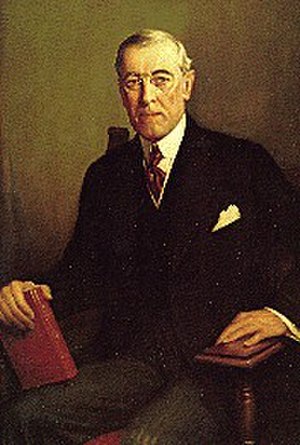
Versailles-freden / Traktaten - et kompromis
USAs præsident Woodrow Wilson.
Versailles-freden blev underskrevet den 28. juni 1919 af Frankrig, Storbritannien, USA og deres allierede på den ene side og Tyskland på den anden side som afslutning på 1. verdenskrig. USA ratificerede aldrig Versailles-traktaten, fordi landet syntes, at betingelserne var for hårde og forhandlede sig i stedet frem til en aftale med Tyskland.